Transit of Phobos from Mars

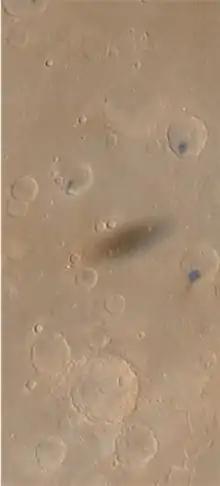
The penumbral shadow of Phobos on the Martian landscape, as seen by Mars Global Surveyor on 26 August 1999. The center of the shadow was at 10.9°N 49.2°W at 04:00:33 UTC

Far more detailed images of the shadow were taken with the arrival in 1997 of the Mars Global Surveyor and its high-resolution Mars Orbital Camera. One such image was taken on 26 August 1999 and shows the shadow at high resolution. This image was featured in a 1 November 1999 NASA press release.